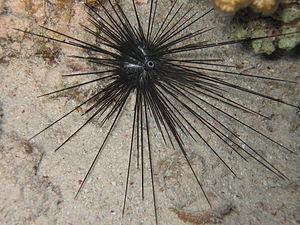
Diadema est un genre d’oursins réguliers de la famille des Diadematidae. Ils sont généralement appelés « oursins-diadèmes ».
Les Diadematidae forment une famille de grands oursins réguliers aux épines longues et venimeuses. On les trouve principalement dans les mers tropicales.
Les échinodermes forment un embranchement d'animaux marins benthiques présents à toutes les profondeurs océaniques, et dont les premières traces fossiles remontent au Cambrien.